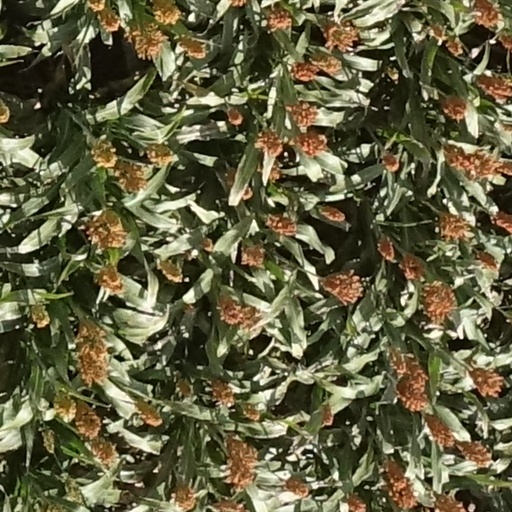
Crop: sorghum